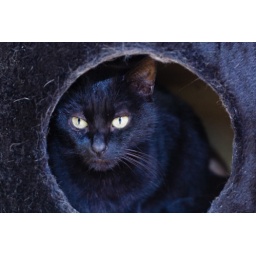
Princesa Natacha hides (as usual) in the ground floor hole of the cat gym.